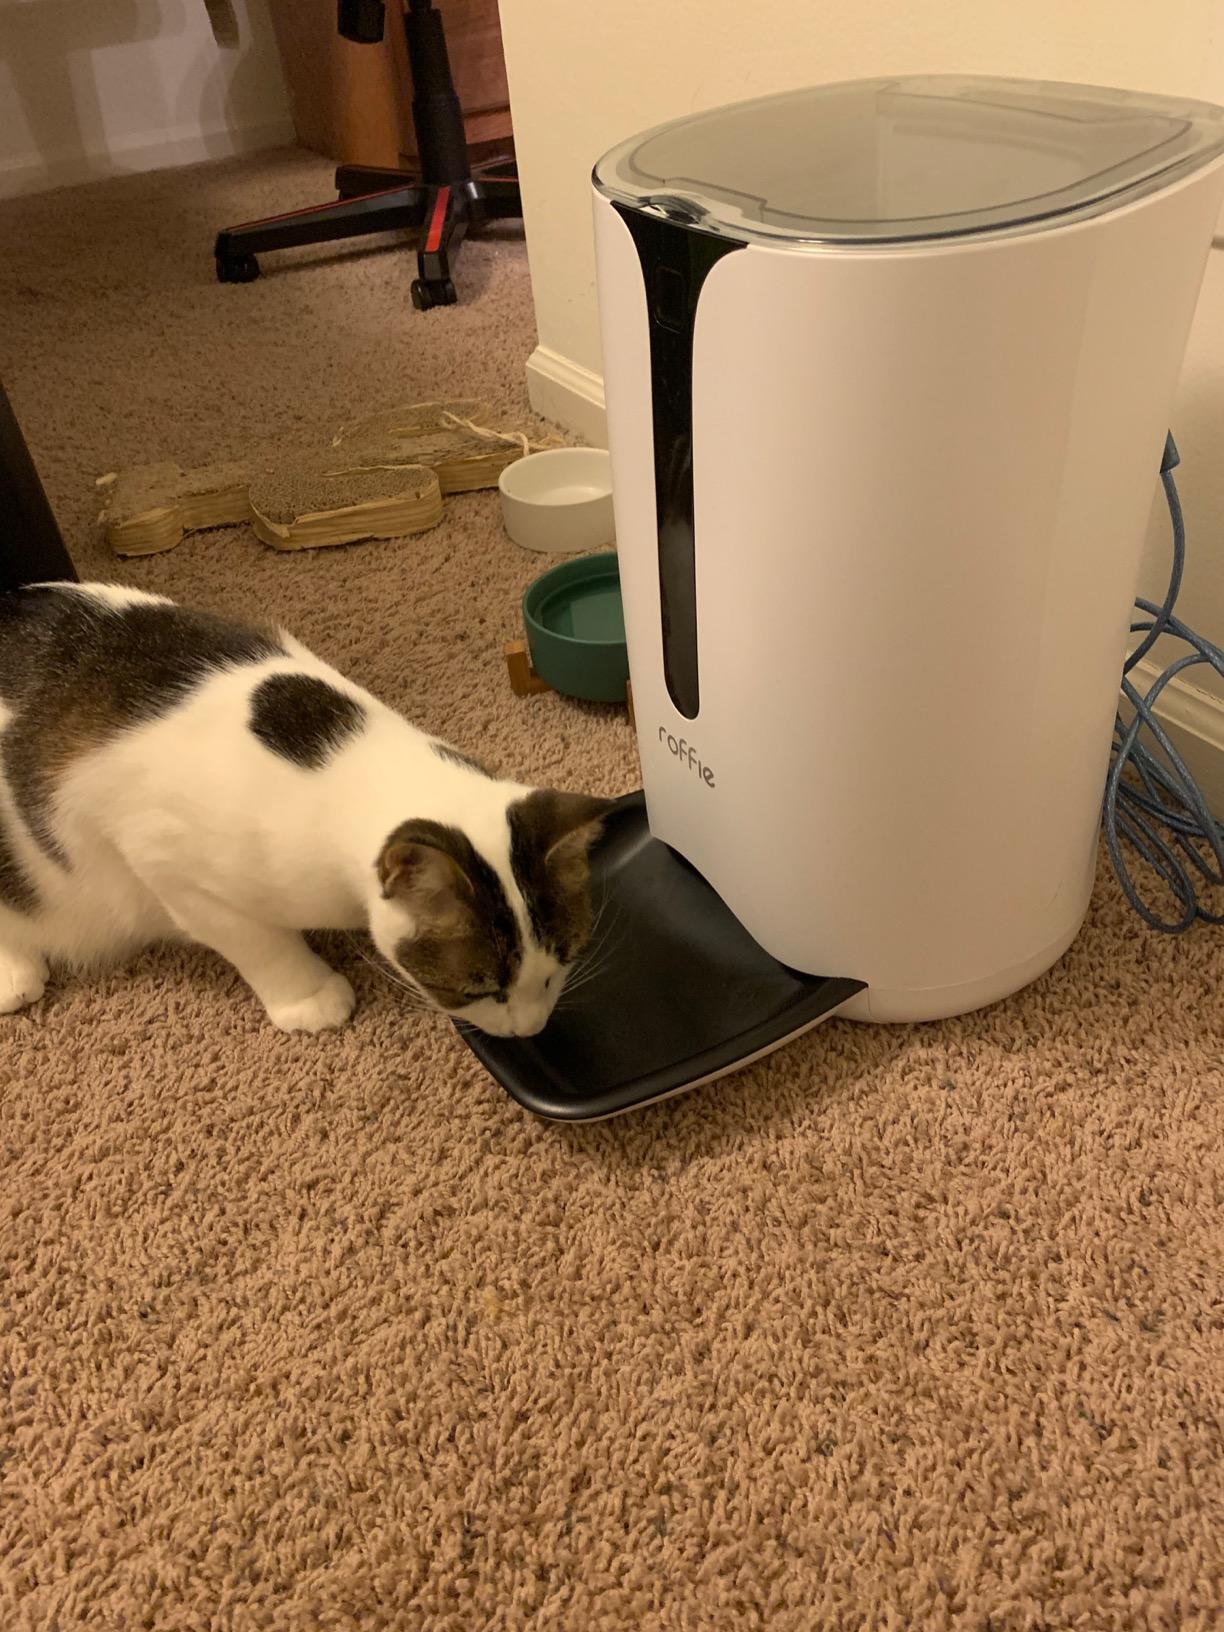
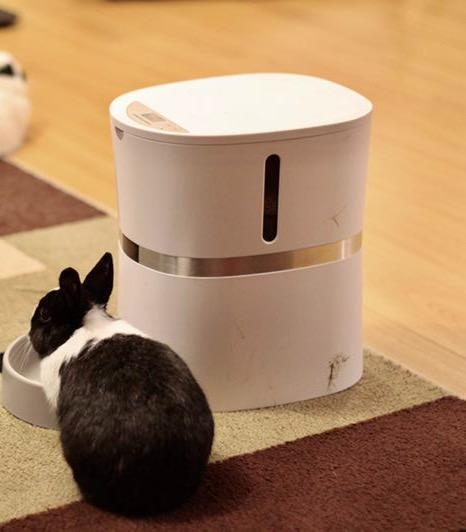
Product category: items_feeder
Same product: no